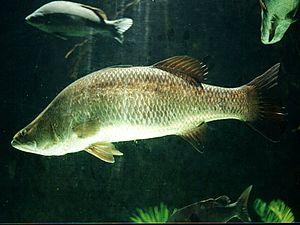
Le barramundi est une espèce de poissons amphidromes de la famille des Latidae et de l'ordre des Perciformes. On le trouve sur toutes les côtes et les cours d'eau adjacents du sud du continent asiatique, depuis le golfe Persique jusqu'au nord de la Corée du Nord, sur le pourtour des côtes indonesiennes, malaises, les îles Philippines, le sud des îles du Japon, les côtes sud de la Nouvelle-Guinée, les côtes australiennes au nord du tropique du Capricorne.